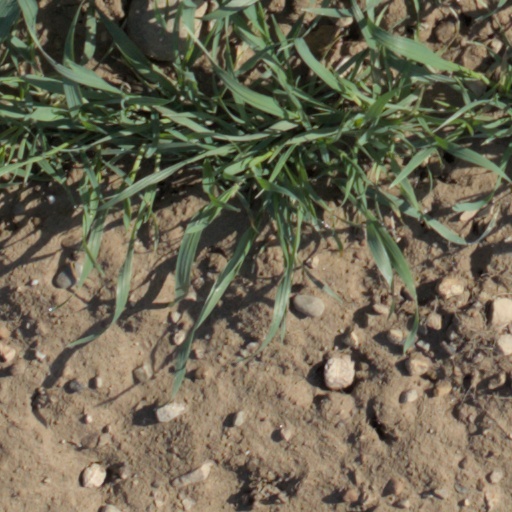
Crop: wheat